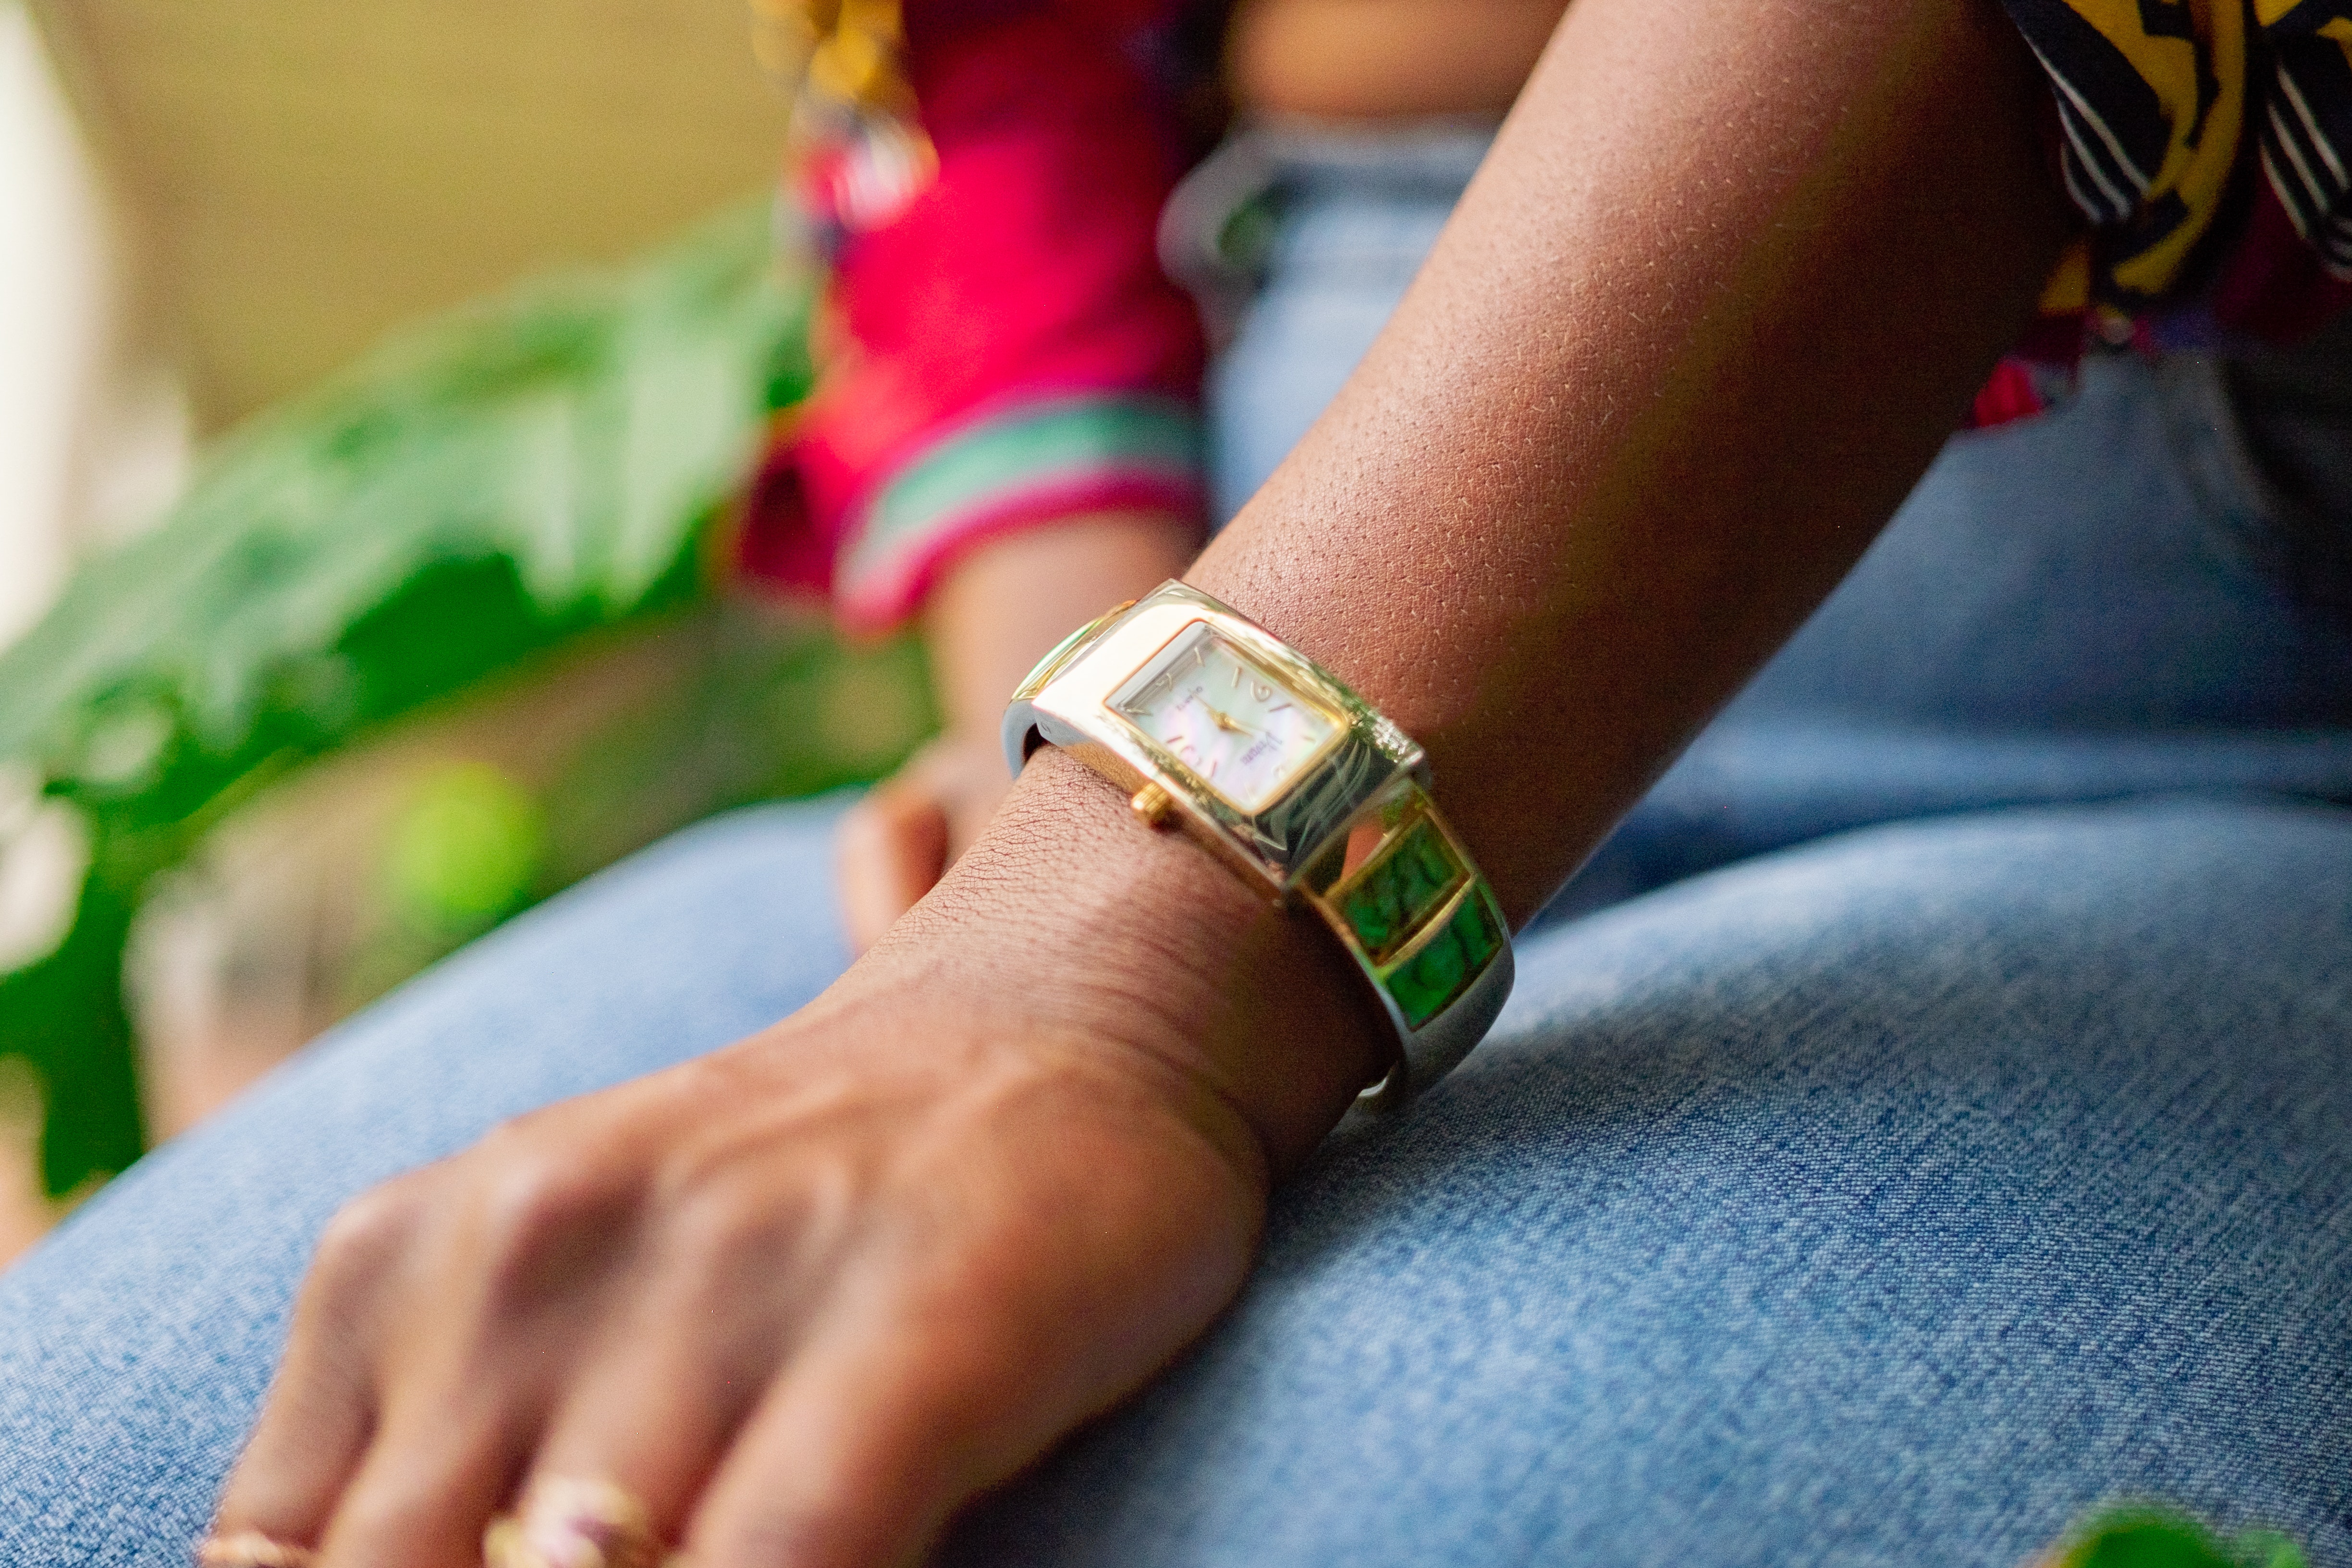
jewellery, nail, finger, fashion accessory, ring, hand, arm, bracelet, wrist